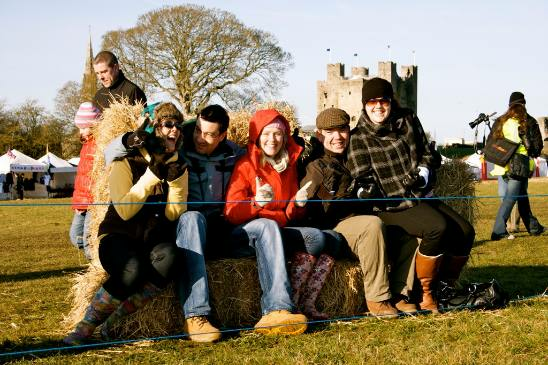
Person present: Yes